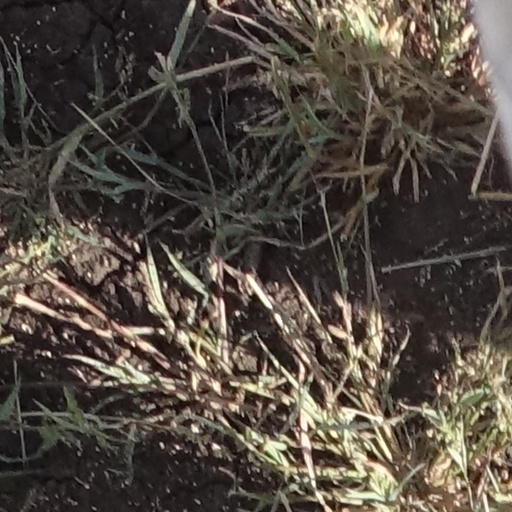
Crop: sorghum